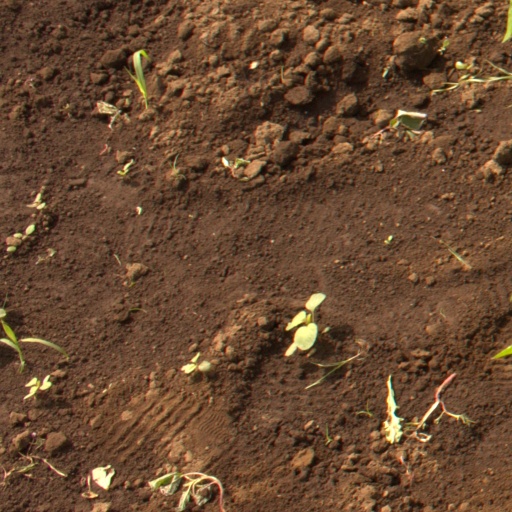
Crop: soybean